Economy of China

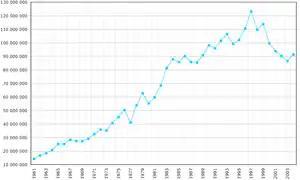
Production of wheat from 1961 to 2004 (data from FAO in 2005, y-axis: production in metric tons)

China's economic reforms greatly increased the economic role of the banking system. In theory any enterprises or individuals can go to the banks to obtain loans outside the state plan, in practice, 75% of state bank loans go to State Owned Enterprises. (SOEs) Even though nearly all investment capital was previously provided on a grant basis according to the state plan, policy has since the start of the reform shifted to a loan basis through the various state-directed financial institutions. It is estimated that, as of 2011, 14 trillion Yuan in loans was outstanding to local governments. Much of that total is believed by outside observers to be nonperforming. Increasing amounts of funds are made available through the banks for economic and commercial purposes. Foreign sources of capital have also increased. China has received loans from the World Bank and several United Nations programs, as well as from countries (particularly Japan) and, to a lesser extent, commercial banks. Hong Kong has been a major conduit of this investment, as well as a source itself. On 23 February 2012, the PBC evinced its inclination to liberalize its capital markets when it circulated a telling ten-year timetable. Following on the heels of this development, Shenzhen banks were able to launch cross-border yuan remittances for individuals, a significant shift in the PBC's capital control strictures since Chinese nationals had been previously barred from transferring their yuan to overseas account.